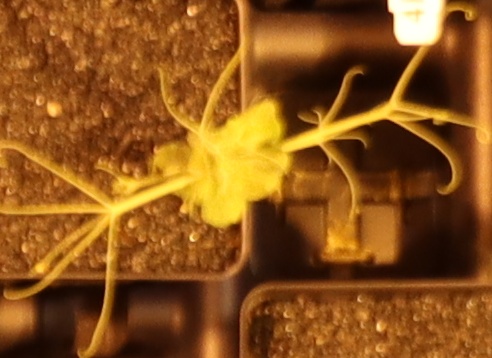
Label: Field Pea